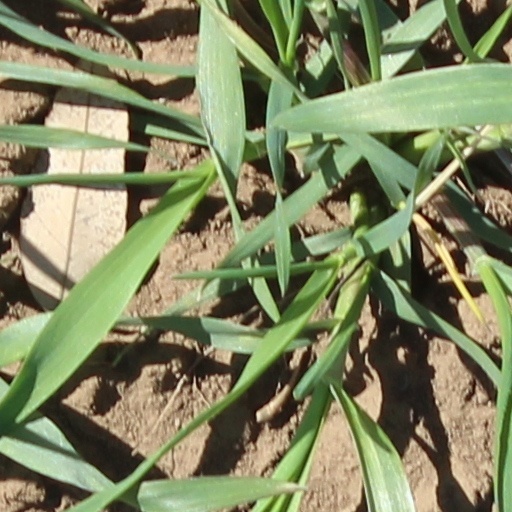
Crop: wheat